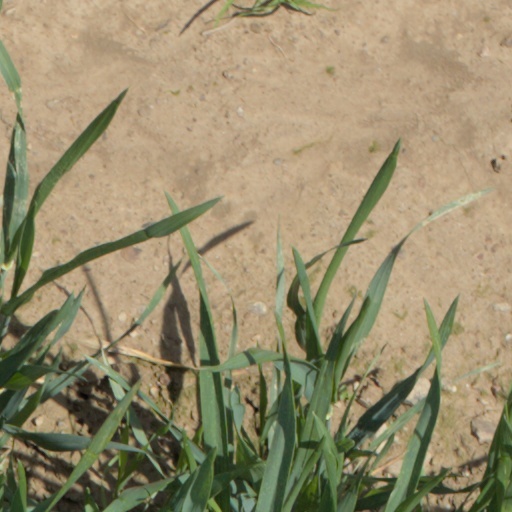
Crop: wheat